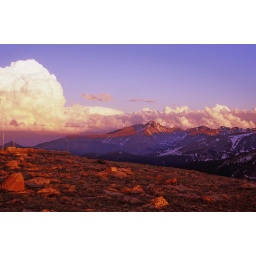
High above the tree line, sun setting on Trail Ridge road